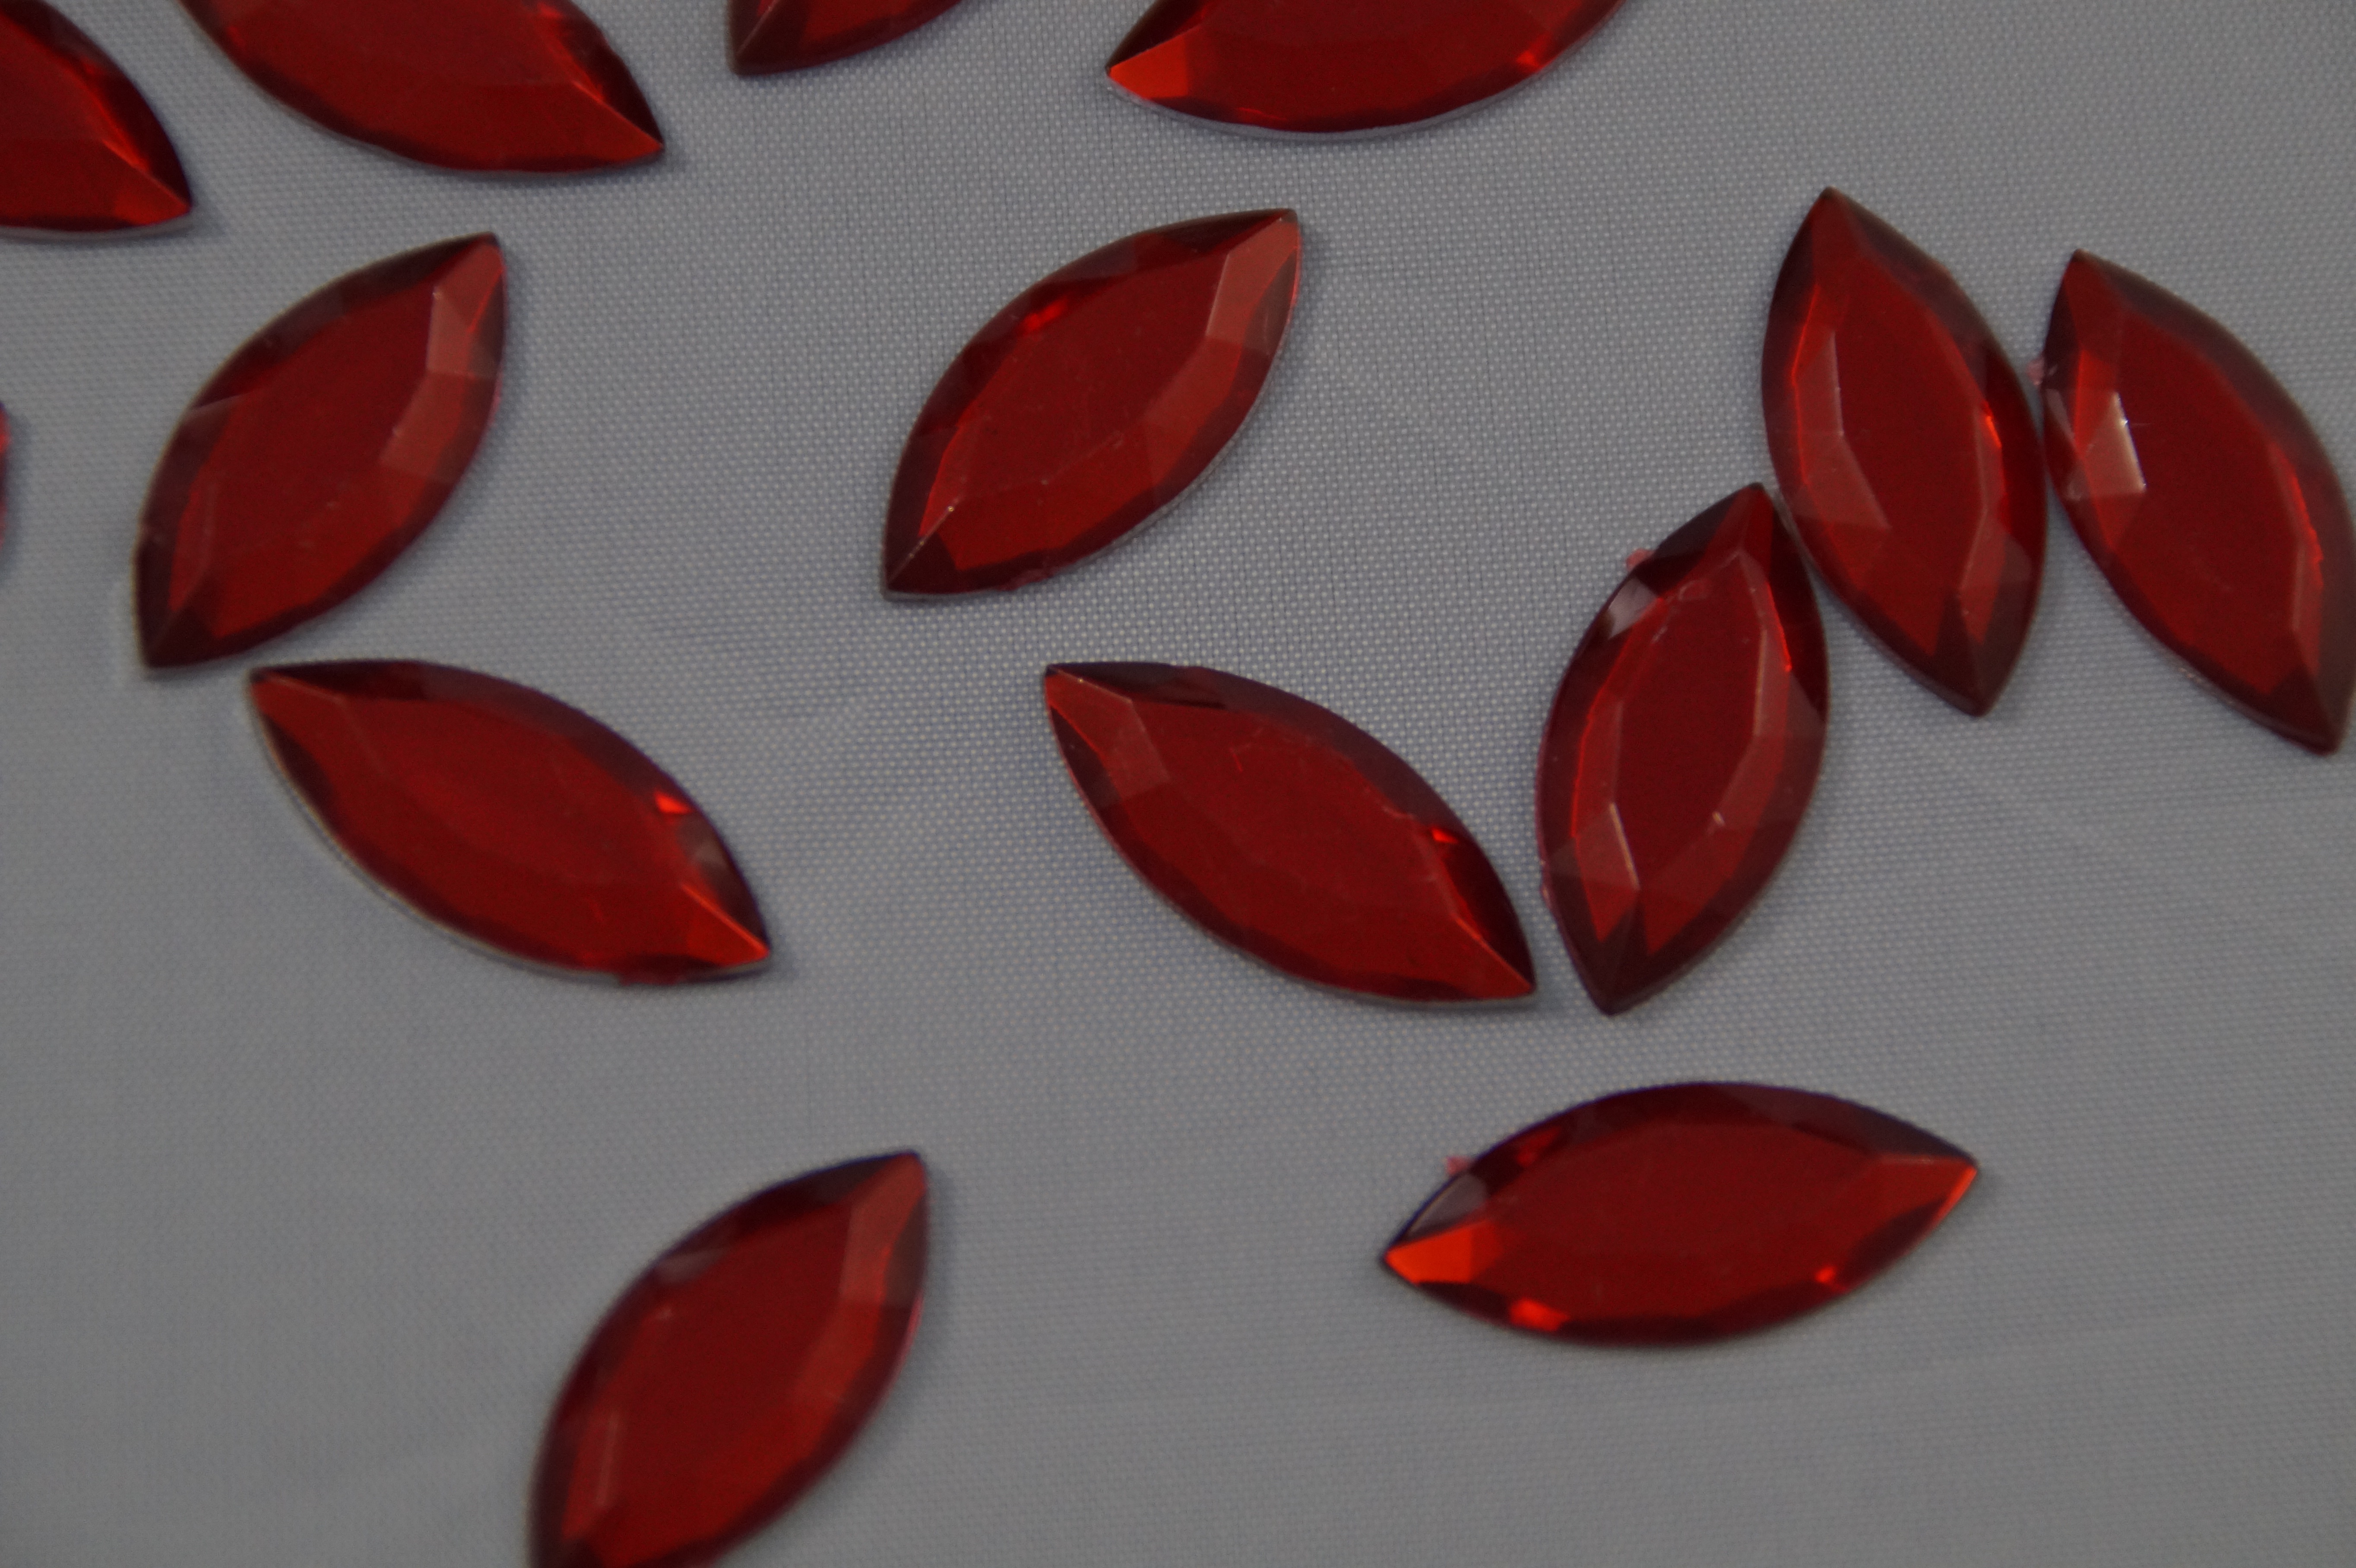
ground, petal, heart, red, jewellery, organ, chaos, beads, scattered, ruby red, rubin, fashion accessory, stray parts